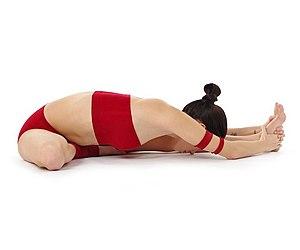
Liste des postures les plus communes du Haṭhayoga.